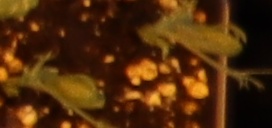
Label: Field Pea